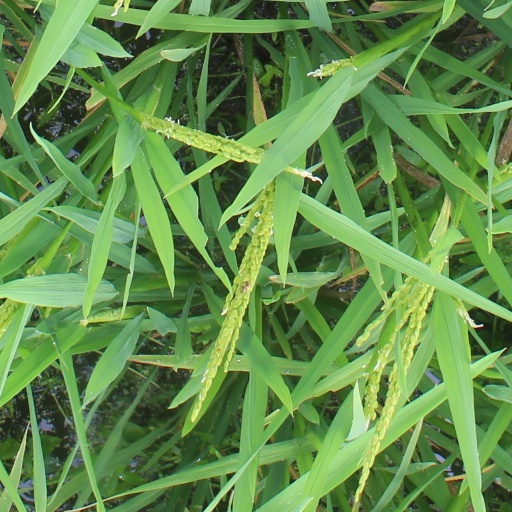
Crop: rice